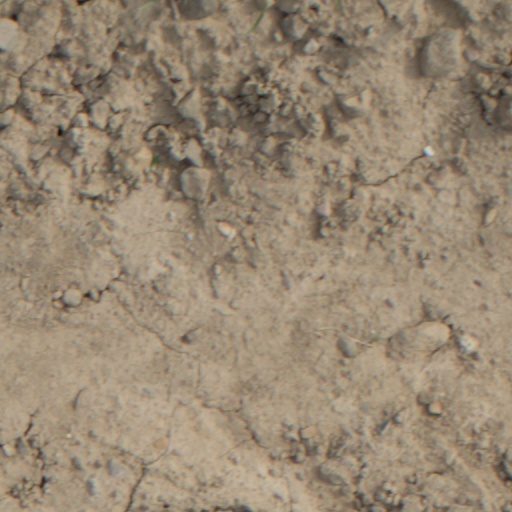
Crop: wheat